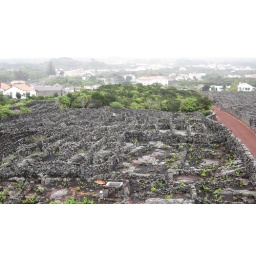
Pico. World Heritage Site, volcanic stone walls enclosing vines in small compartments.